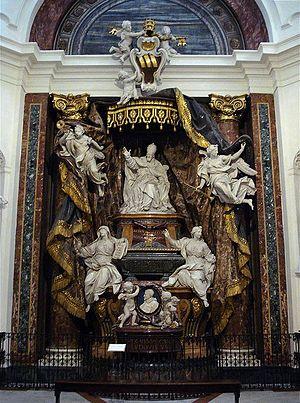
Pierre-Étienne Monnot, né le 9 août 1657 à Orchamps-Vennes et mort le 24 août 1733 à Rome, est un sculpteur baroque français, principalement actif à Rome.